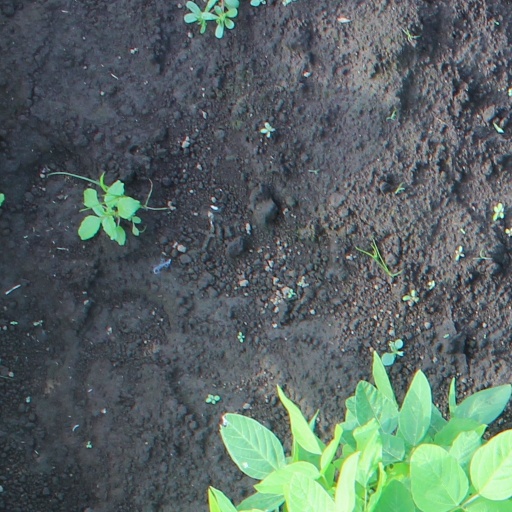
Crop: soybean